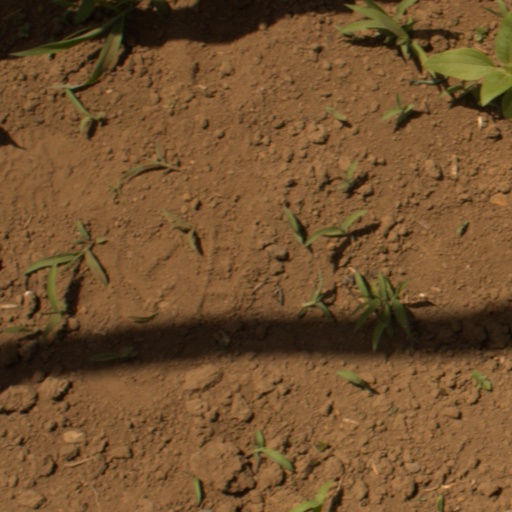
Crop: Jerusalem artichoke